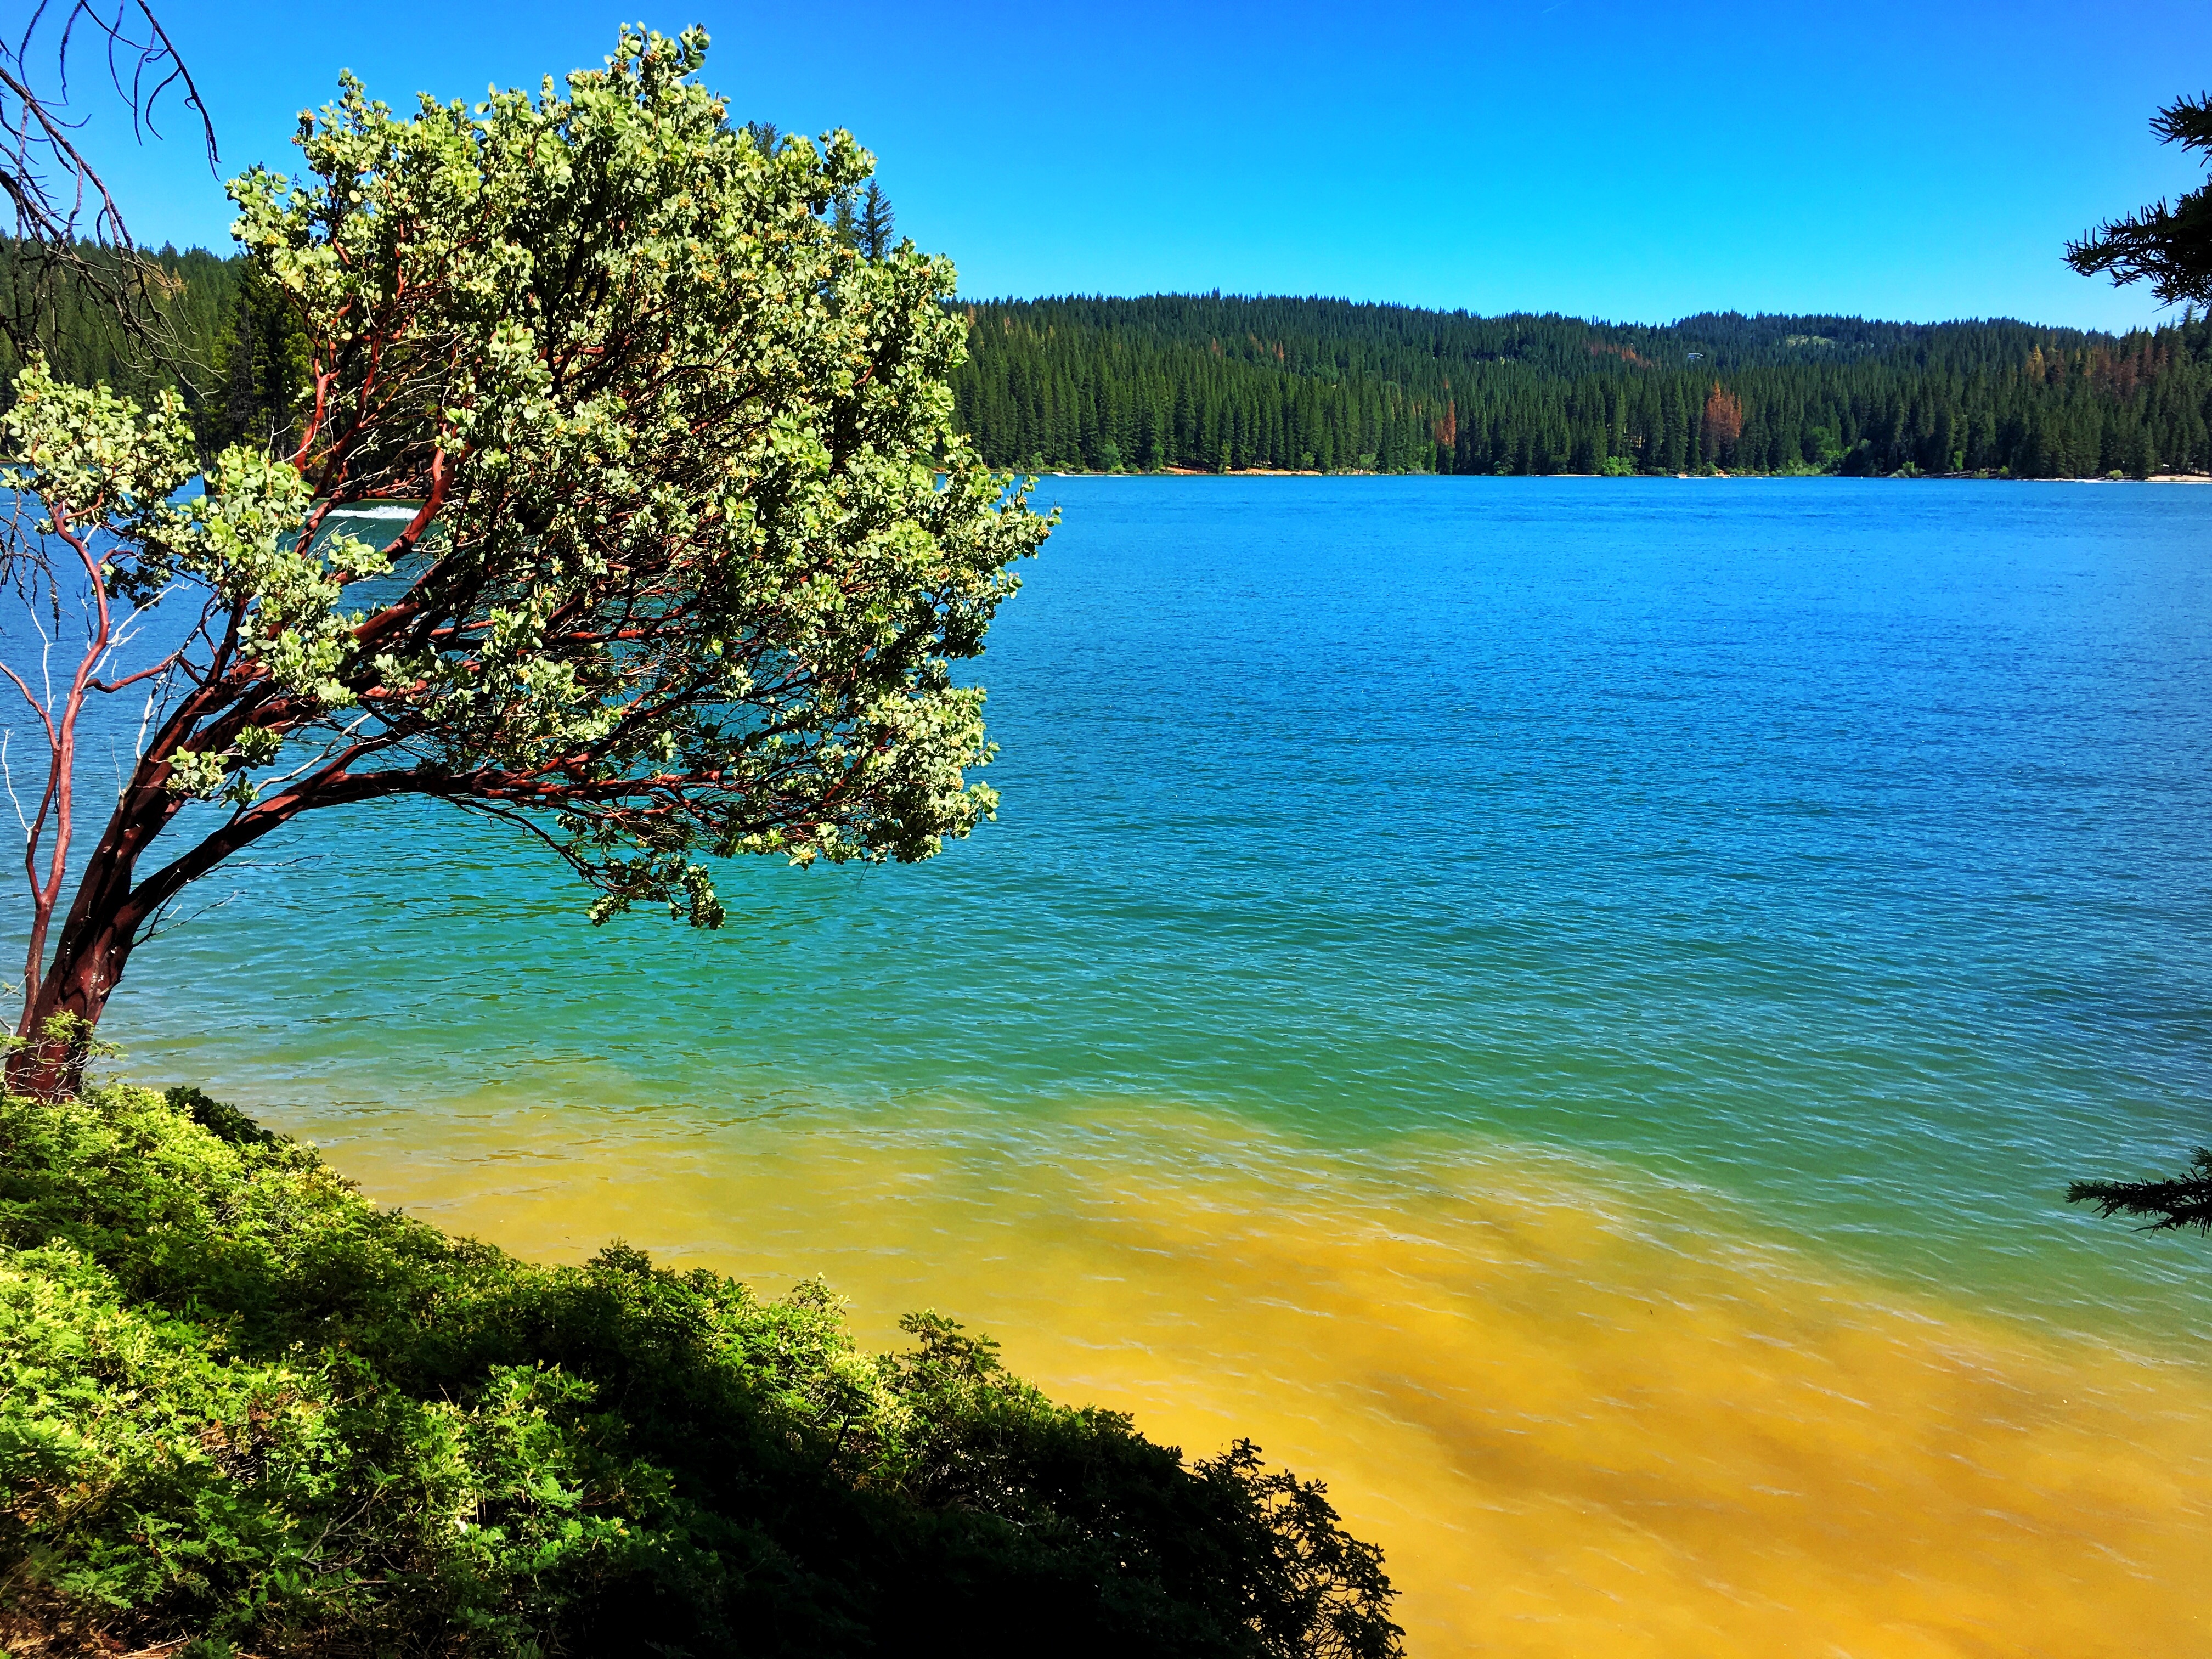
landscape, sea, tree, nature, shore, lake, reflection, bay, reservoir, body of water, woody plant